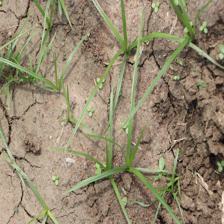
Label: Grass